LGBTQ visibility in the Eurovision Song Contest

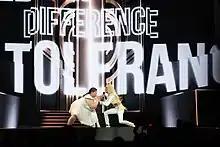
Bilal Hassani, who identifies as queer, represented

Past competing songs and performances have included references and allusions to same-sex relationships. One of the contest's earliest winning songs, "" for , was later confirmed by its performer Jean-Claude Pascal as containing references to a homosexual relationship and the difficulties faced by the pair, considered controversial during the early 1960s when in many European countries homosexual relations were still criminalised. Pascal notes, however, that the song's lyrics were deliberately made ambiguous to avoid the mention of the gender of either of the lovers since homosexuality was taboo at the time. The gay rights message of the song was therefore obscured. Pascal also stated that because of its ambiguity, it was not understood as a gay song by the general public at the time. In addition, Pascal was himself gay.